Sylvanus Blanchard

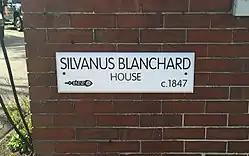
Wooden plaques provided by the Yarmouth Village Improvement Society adorn more than 100 notable buildings in the town. Blanchard moved from this residence, at 158 Main Street, to 317 Main Street in 1855

Blanchard married Dorcas Prince Blanchard (1781–1863), daughter of Cushing Prince and Hannah Blanchard, on October 25, 1804. They had eight children: David Prince Blanchard (1806–1828), Paul Greely Blanchard (born 1808), Sylvanus Cushing Blanchard (born 1811), Perez Nathaniel Blanchard (born 1815), Samuel Woodbury Blanchard (1818–1857), Dorcas Jane Blanchard (1822–1862), Ammi Mitchell Blanchard (born 1825) and Olive Elizabeth Blanchard (1826–1861). Paul, Sylvanus Cushing and Perez became sea captains.